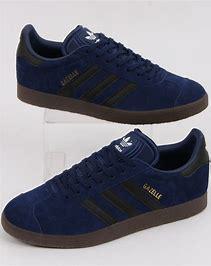
Brand: Adidas
Model: Gazelle